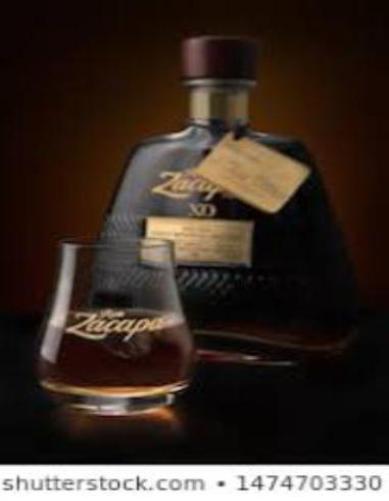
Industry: Food